Nehemiah 2

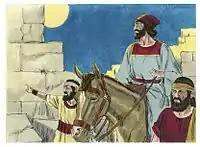
Nehemiah inspected the walls of Jerusalem at night. Biblical illustrations by Jim Padgett.

The three enemies geographically surrounded Nehemiah: Sanballat the Horonite to the north, Tobiah the Ammonite to the east, and Geshem ("Kedarites") to the south.